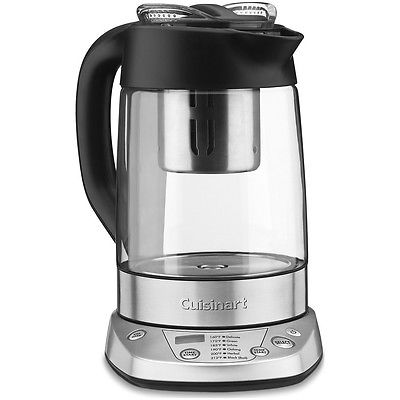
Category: kettle